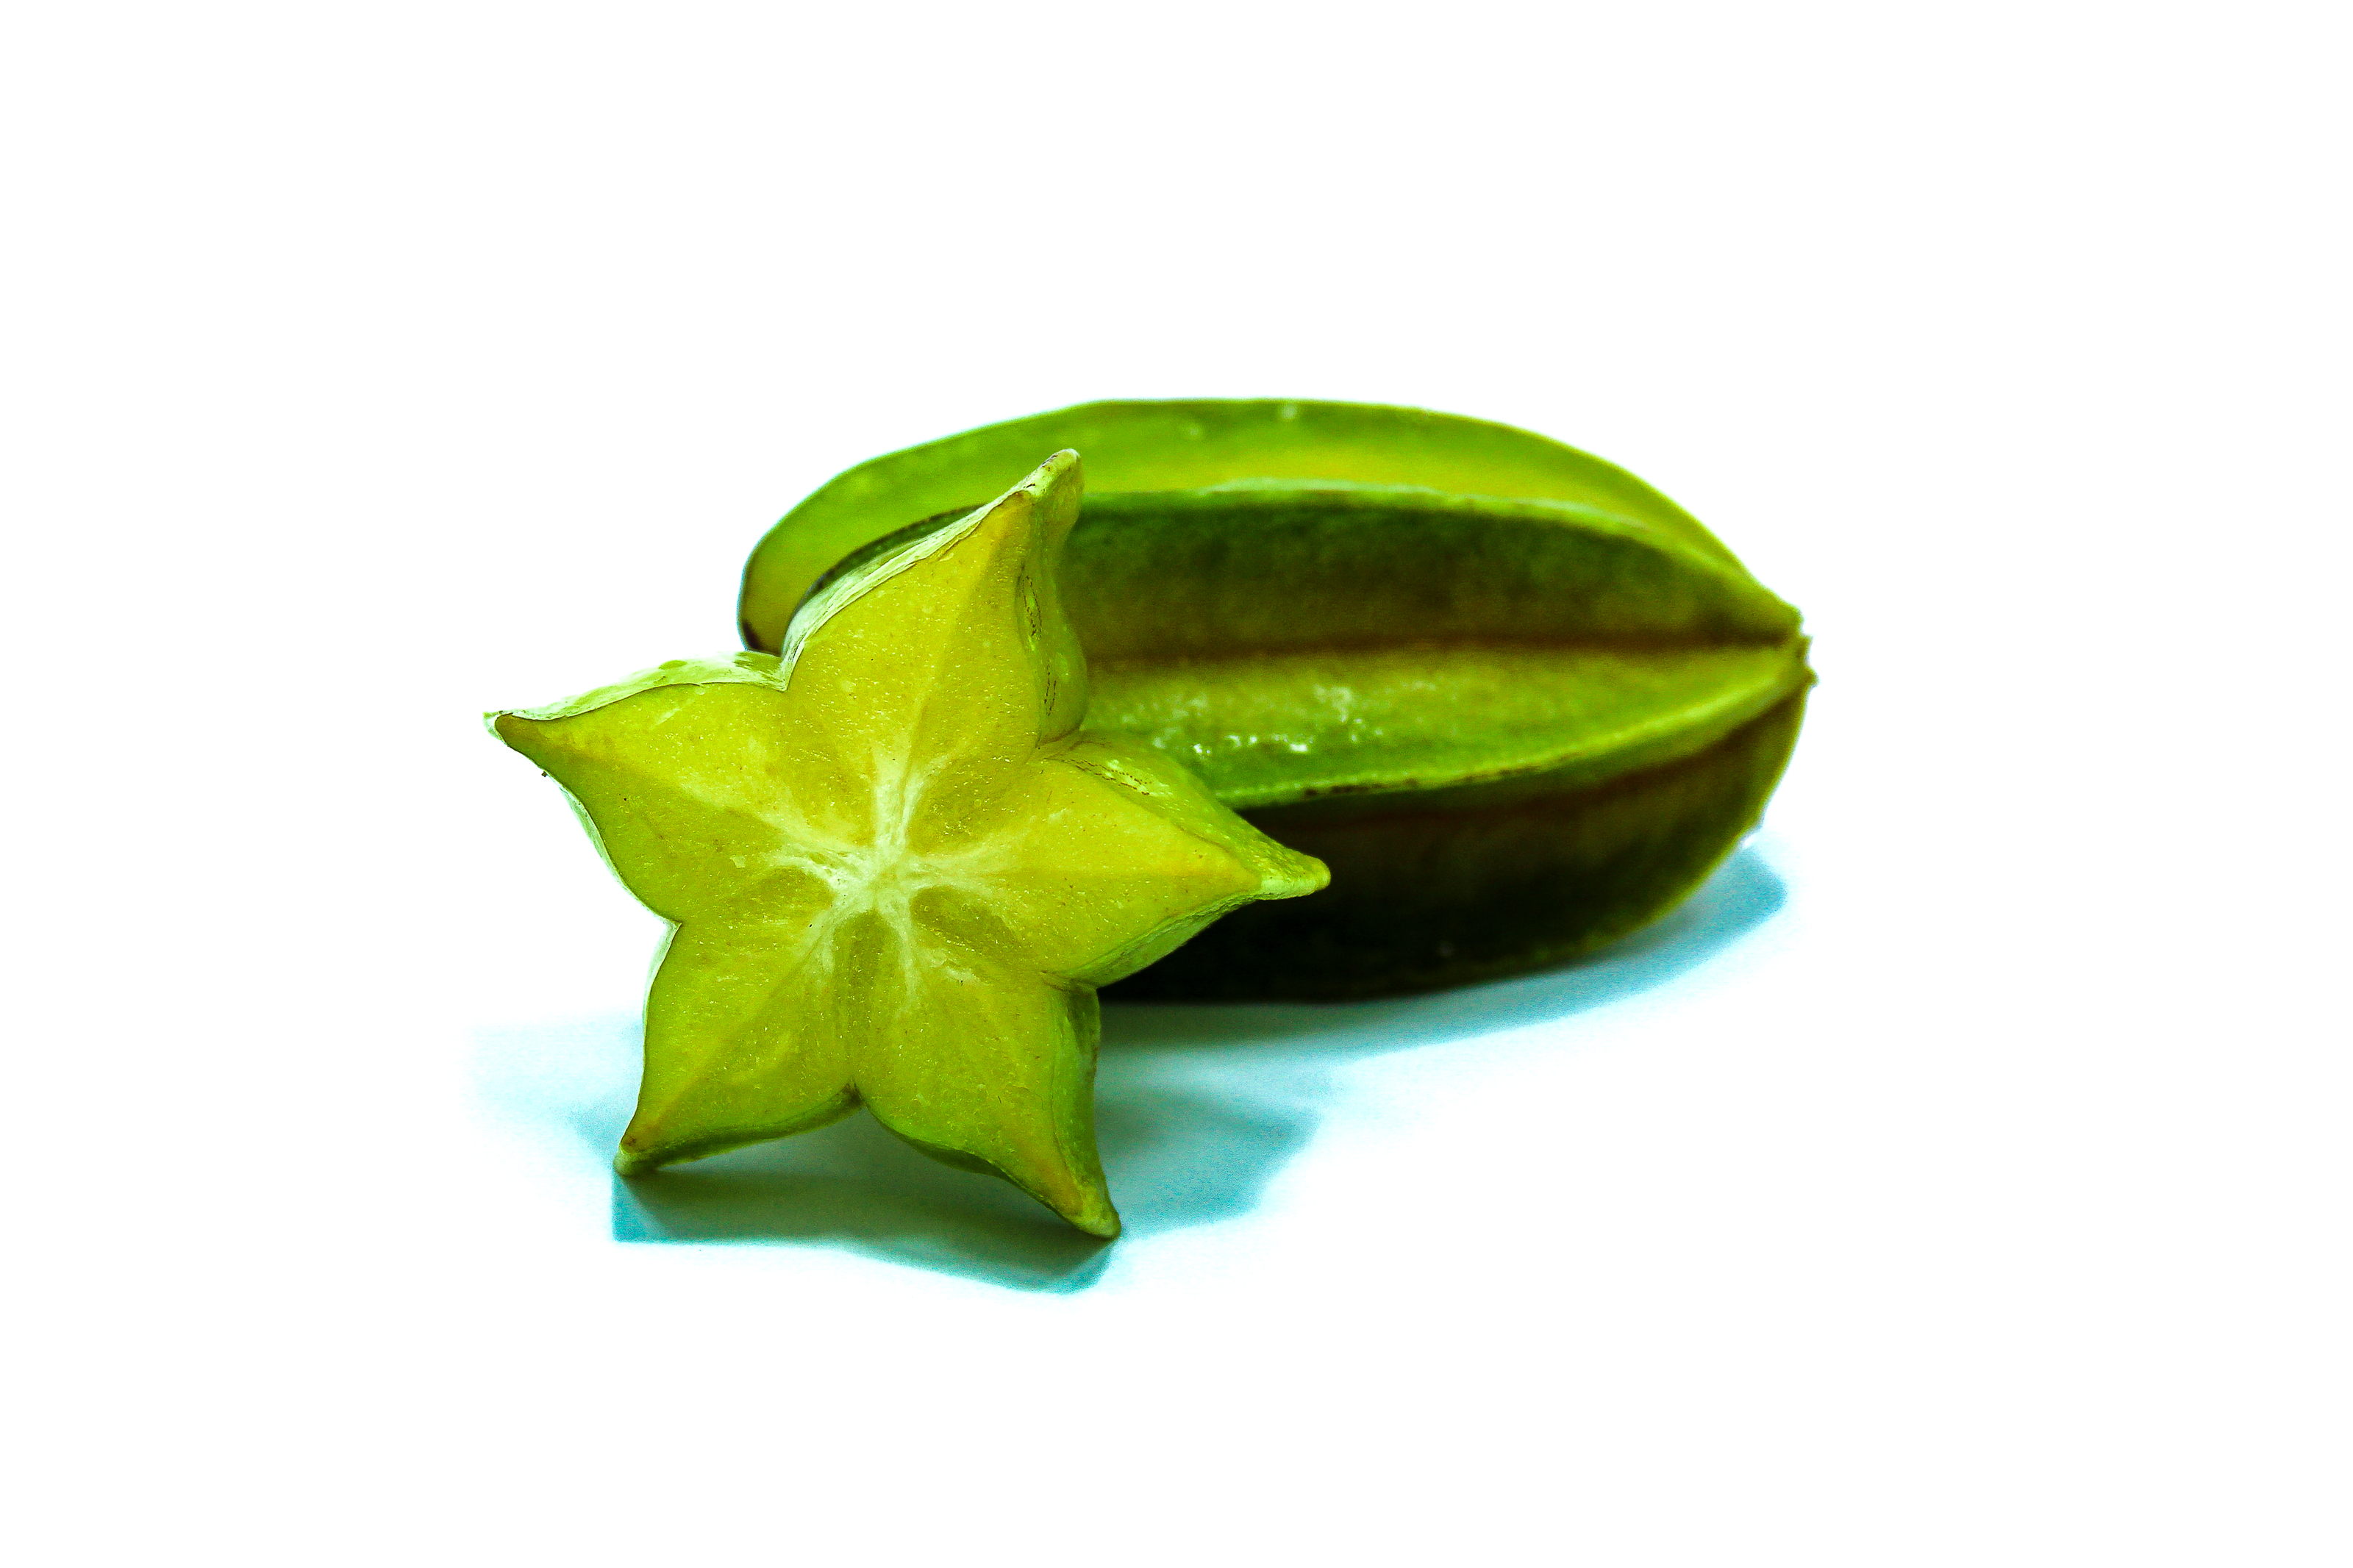
ripe, healthy, food, carambola, raw, sweet, tropical, fruit, slice, yellow, organic, starfruit, star, fresh, isolated, nature, ingredient, dessert, dieting, vitamin, juicy, natural, orange, object, nutrition, health, eat, delicious, diet, vegetarian, produce, starfruit plant, lime, wood sorrel family, oxalidales, natural foods